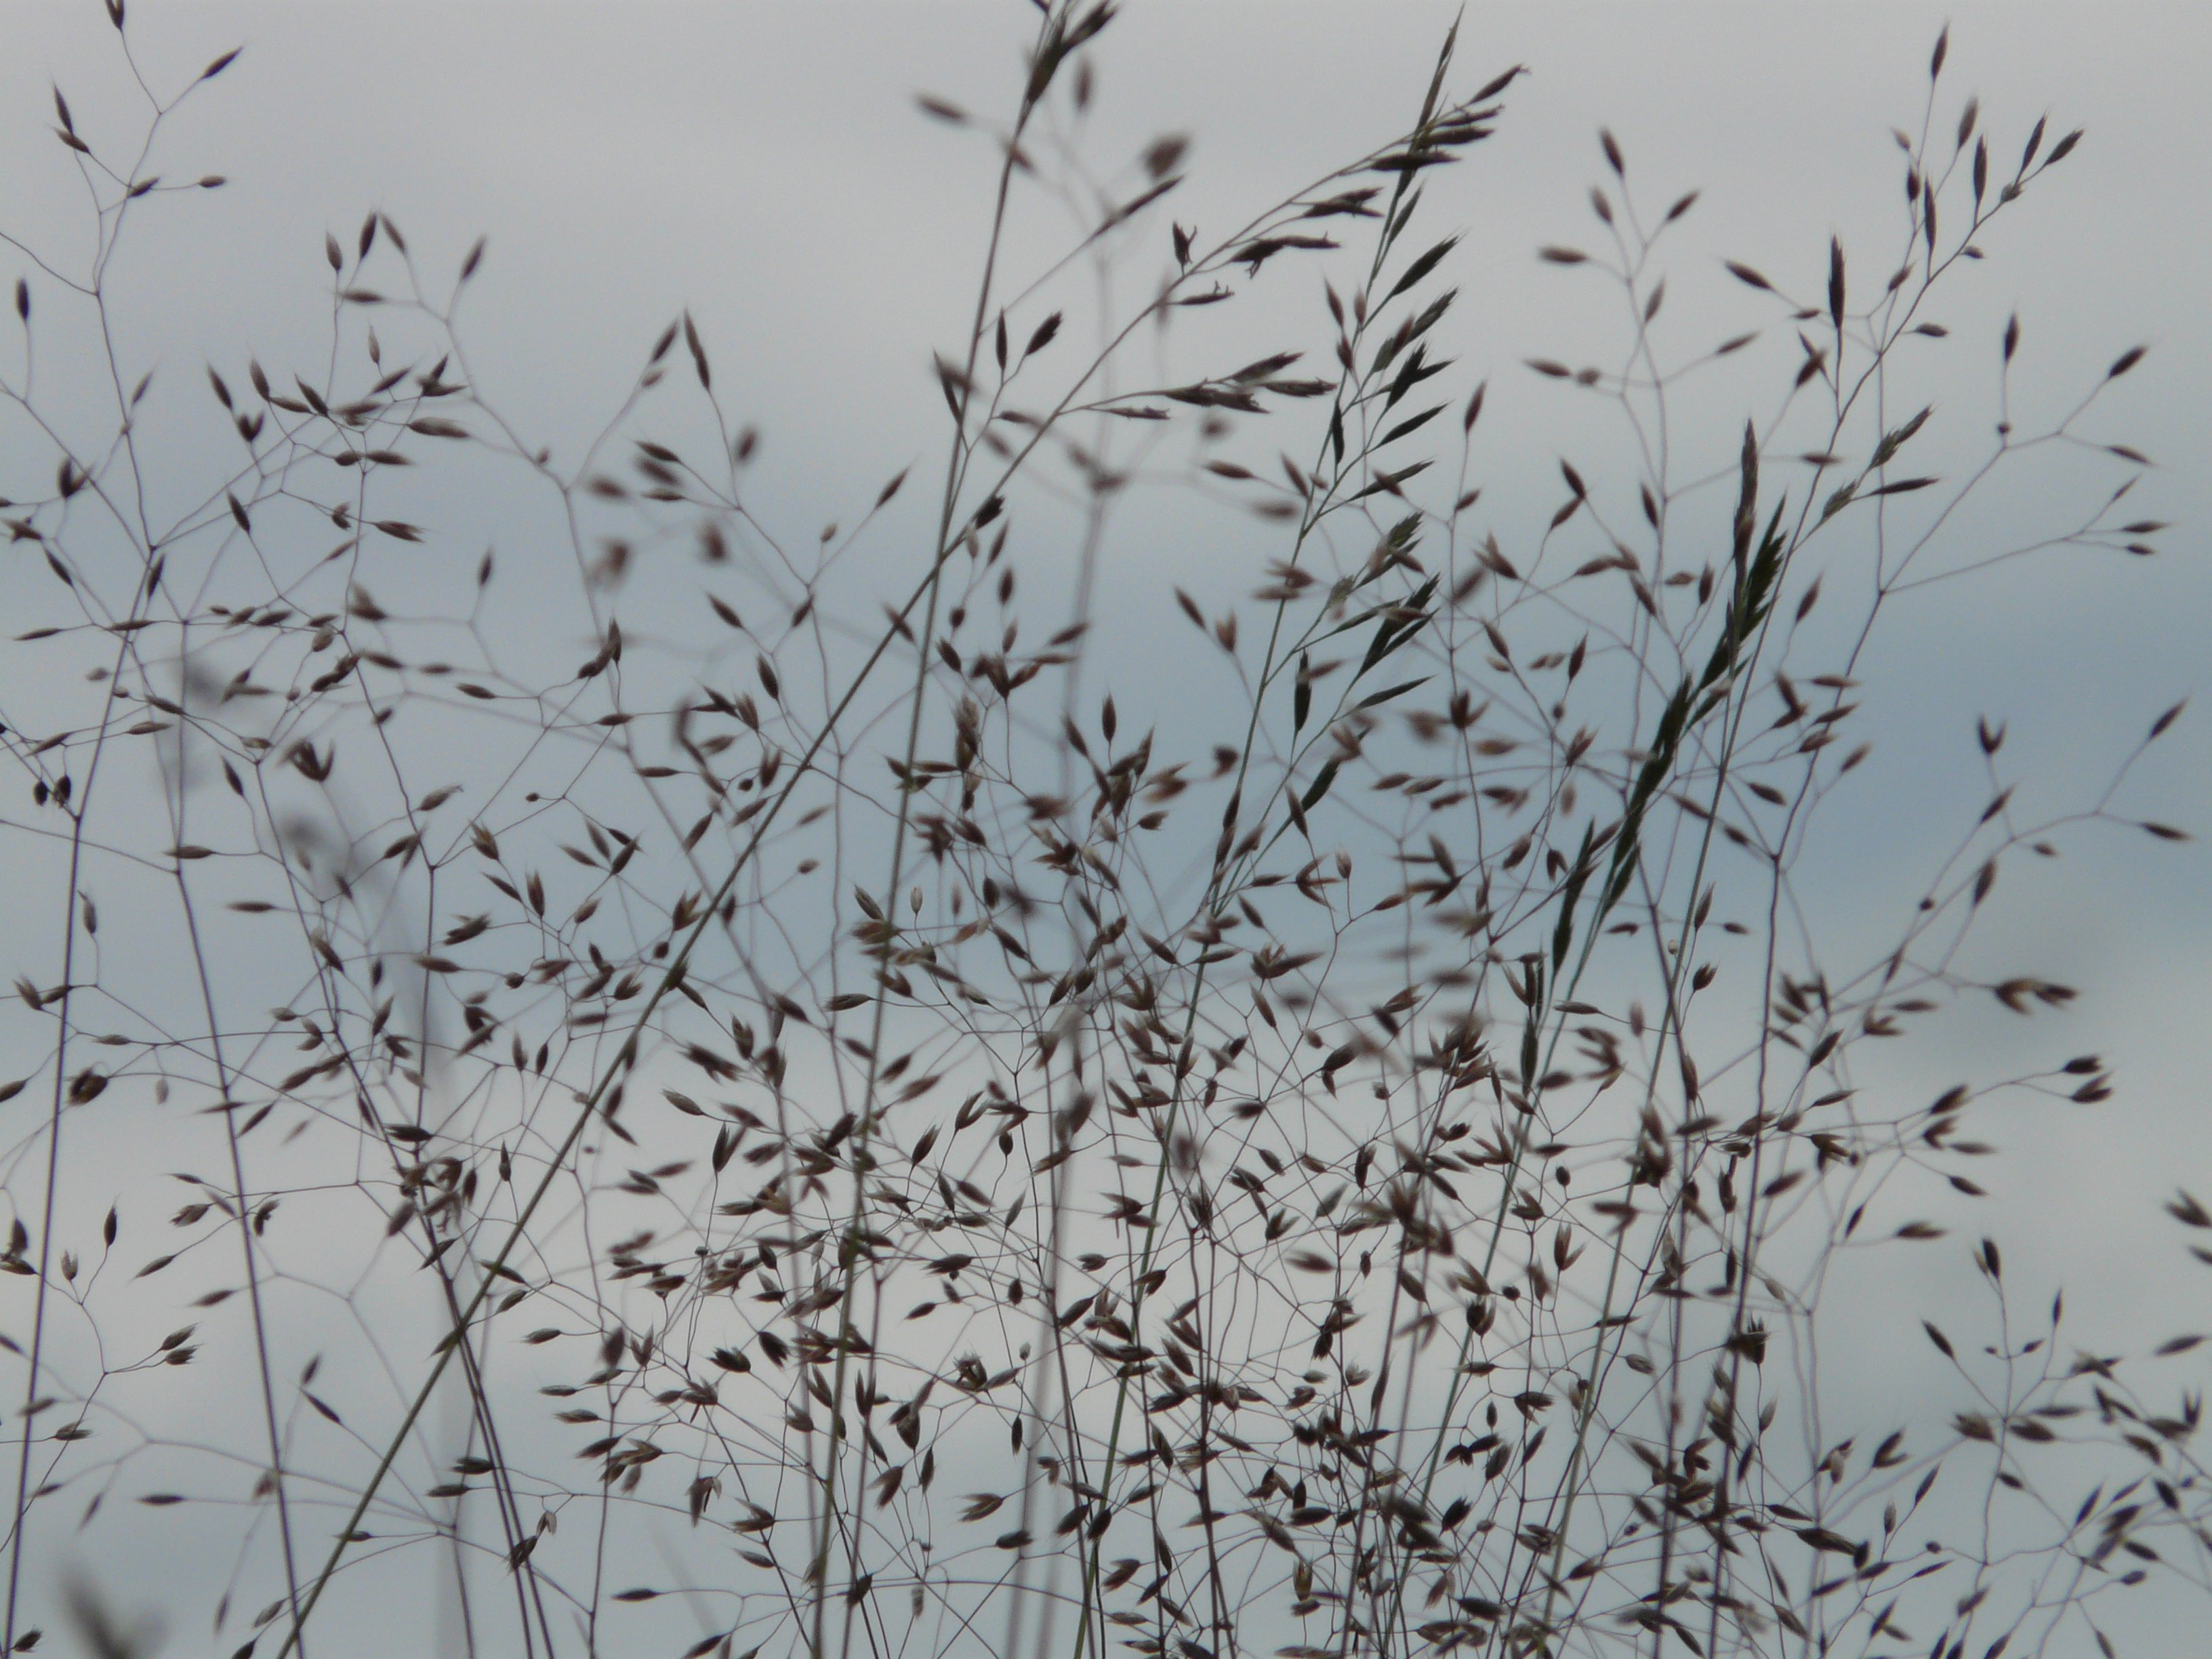
grass, branch, snow, winter, meadow, leaf, frost, flock, summer, line, macro, twig, sketch, drawing, closeups, back light, bluegrass, grass family, animal migration